Charles Evans Hughes

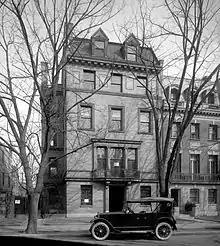
Hughes's residence in 1921

By early 1910, Hughes was anxious to retire from his position as governor. A vacancy on the Supreme Court arose following the death of Associate Justice David J. Brewer, and Taft offered the position to Hughes, who quickly accepted the offer. His nomination was formally received by the Senate on April 25, 1910. The Senate Judiciary Committee reported favorably on his nomination on May 2, 1910, and the Senate unanimously confirmed him the same day. Two months after Hughes's confirmation, but prior to his taking the judicial oath, Chief Justice Melville W. Fuller died. Taft elevated Associate Justice Edward Douglass White to the position of Chief Justice despite having previously indicated to Hughes that he might select Hughes as Chief Justice. White's candidacy for the position was bolstered by his long experience on the bench and popularity among his fellow justices, as well as Theodore Roosevelt's coolness towards Hughes.